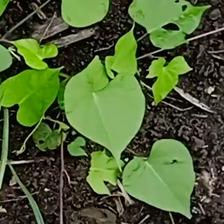
Weed species: Obscure_morning _glory(Ipomoea obscura)